Eduardo M. Ochoa

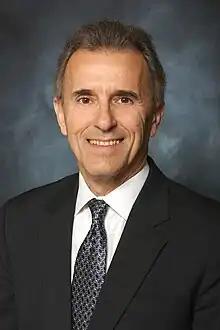
Ochoa in 2016

Eduardo M. Ochoa is an Argentinean-American economist and academic administrator who served as the president of California State University, Monterey Bay, from 2012 to 2022. Ochoa was the assistant secretary of education for postsecondary education during the Obama administration from 2010 to 2012.